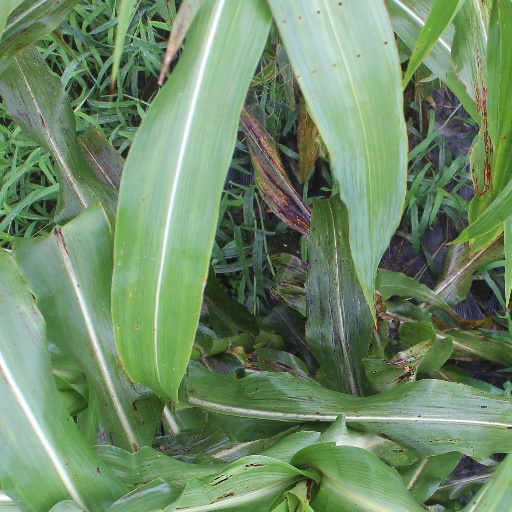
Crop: sorghum